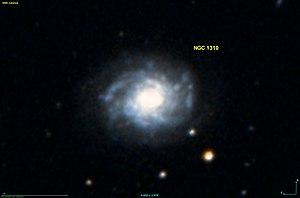
Image créée à l'aide du logiciel Aladin Sky Atlas du Centre de Données astronomiques de Strasbourg et des données de DSS (Digitized Sky Survey).
NGC 1310 est une galaxie spirale située dans la constellation du Fourneau à environ 82 millions d'années-lumière de la Voie lactée. Elle a été découverte par l'astronome britannique John Herschel en 1835.